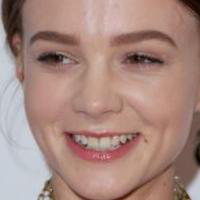
Age group: age 21-30